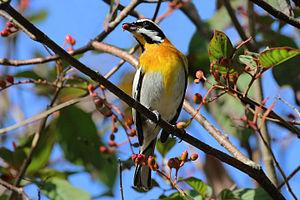
Le genre Spindalis regroupe quatre espèces d'oiseaux appartenant à la famille des Thraupidae.